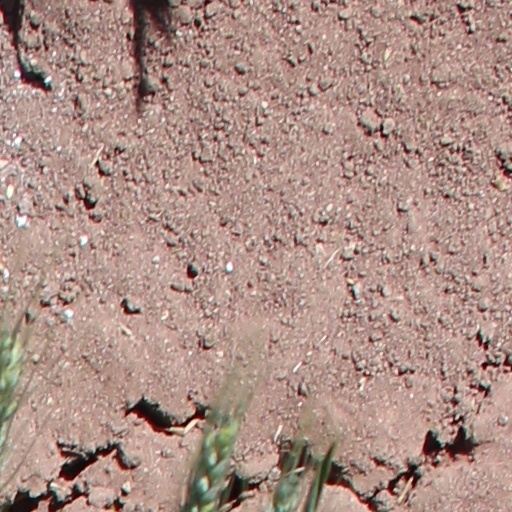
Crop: wheat